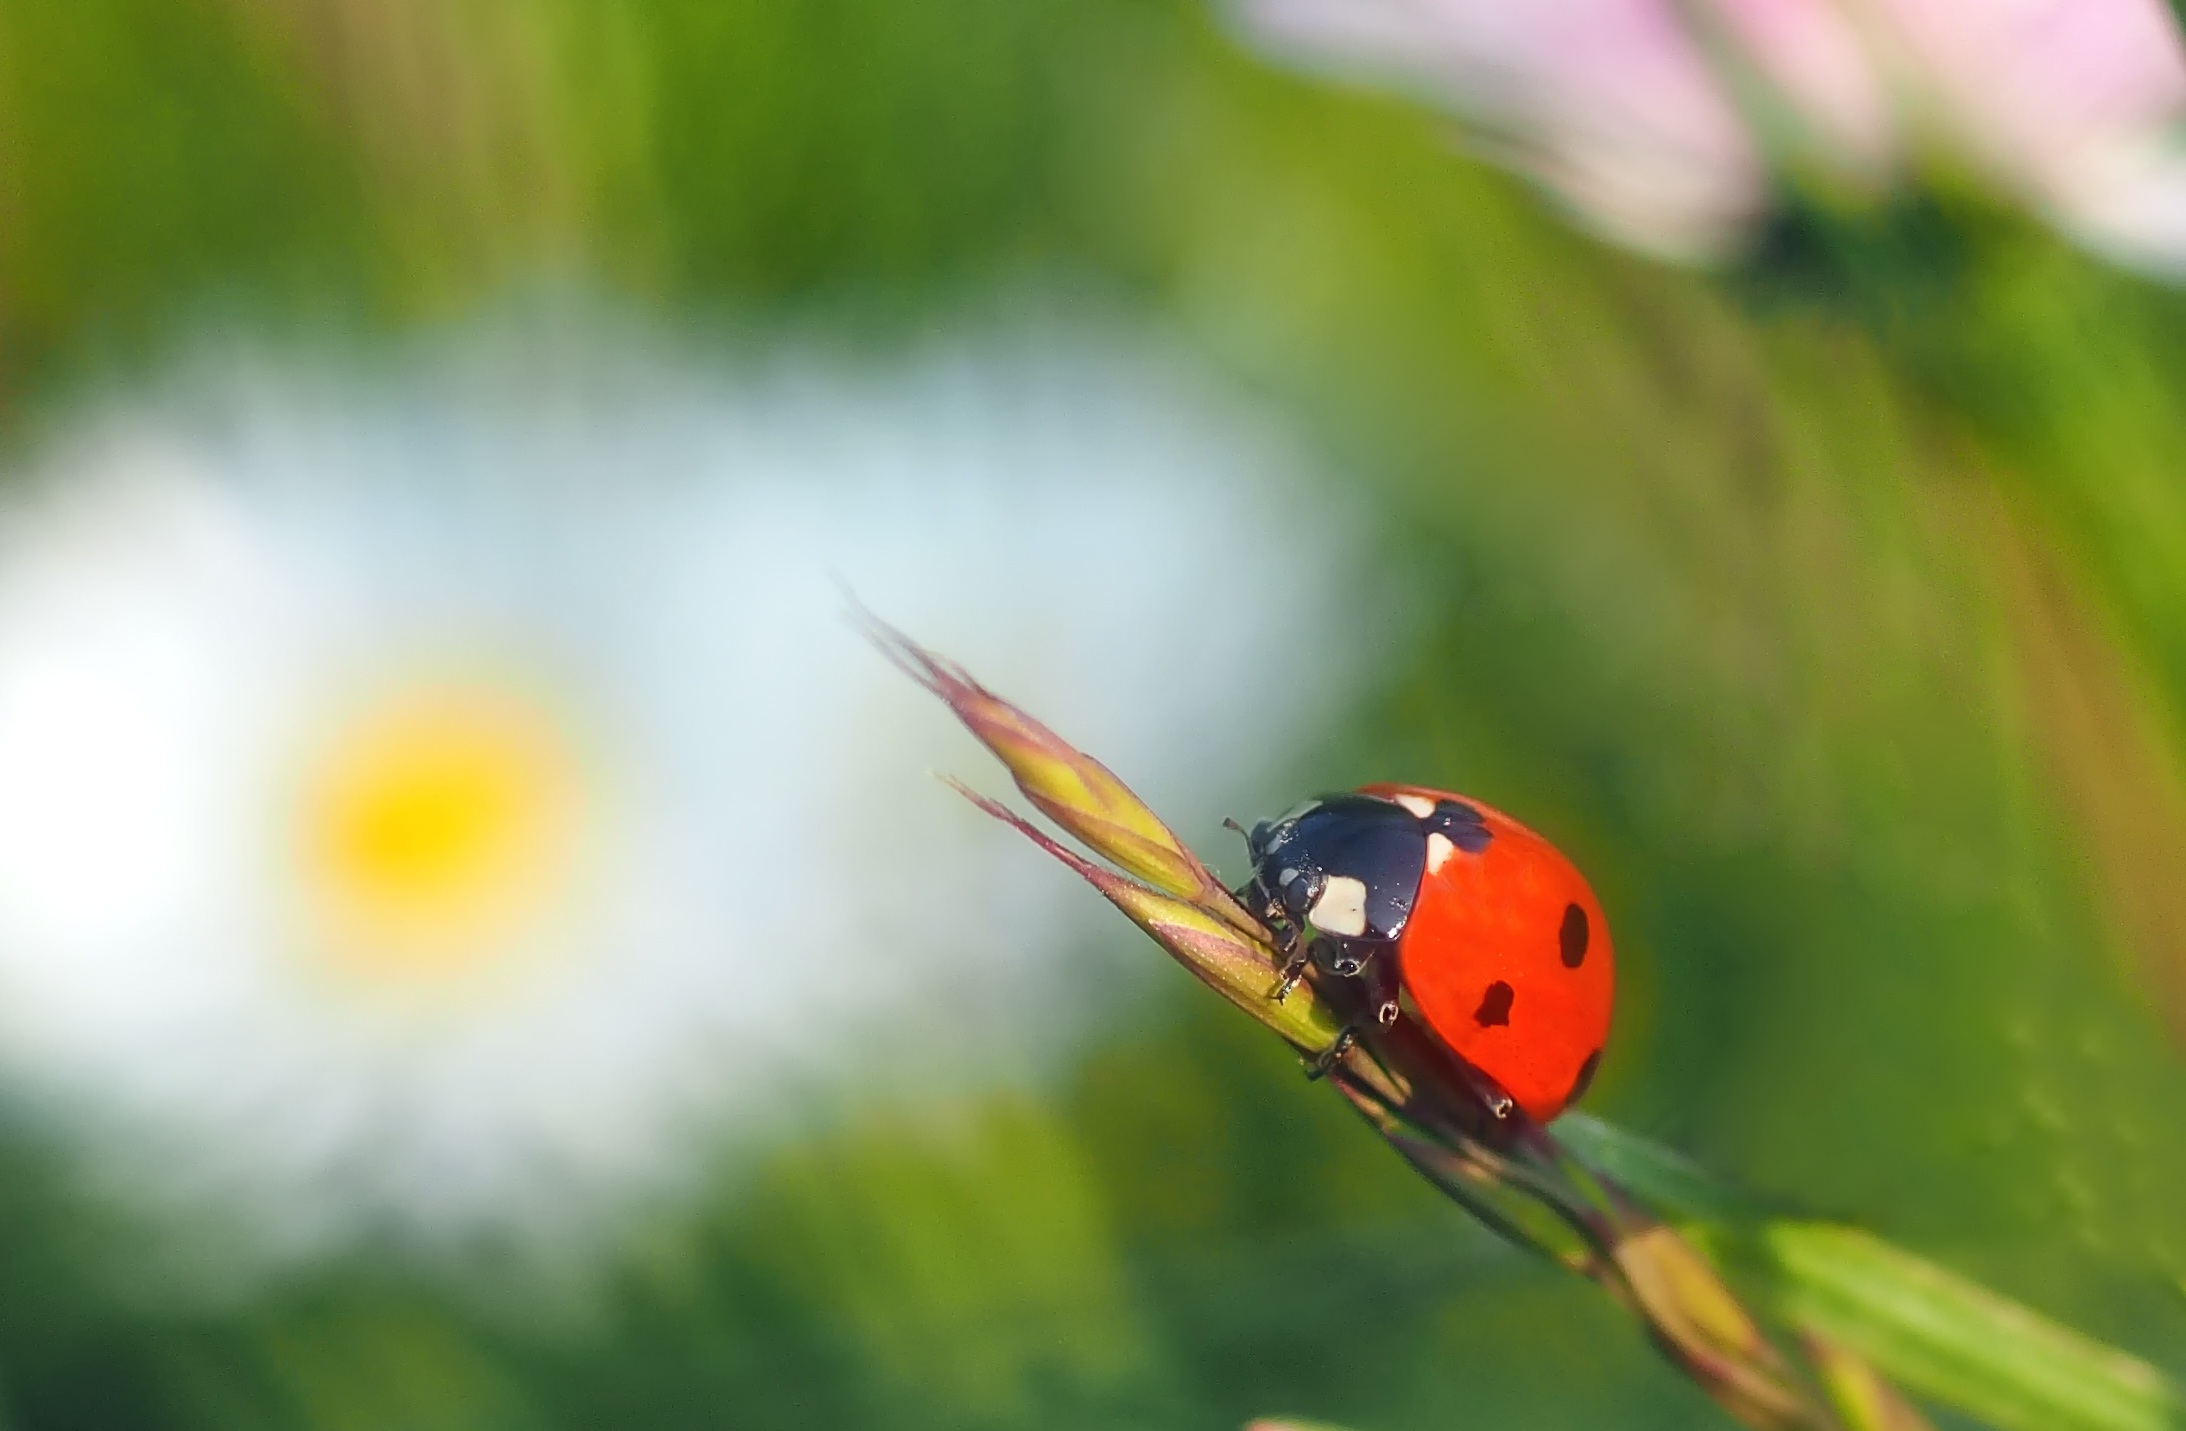
nature, grass, photography, meadow, leaf, flower, live, green, insect, flora, fauna, ladybird, invertebrate, close up, beetle, nectar, macro photography, leaf beetle